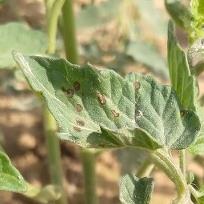
Crop: Tomato
Condition: alternaria-d